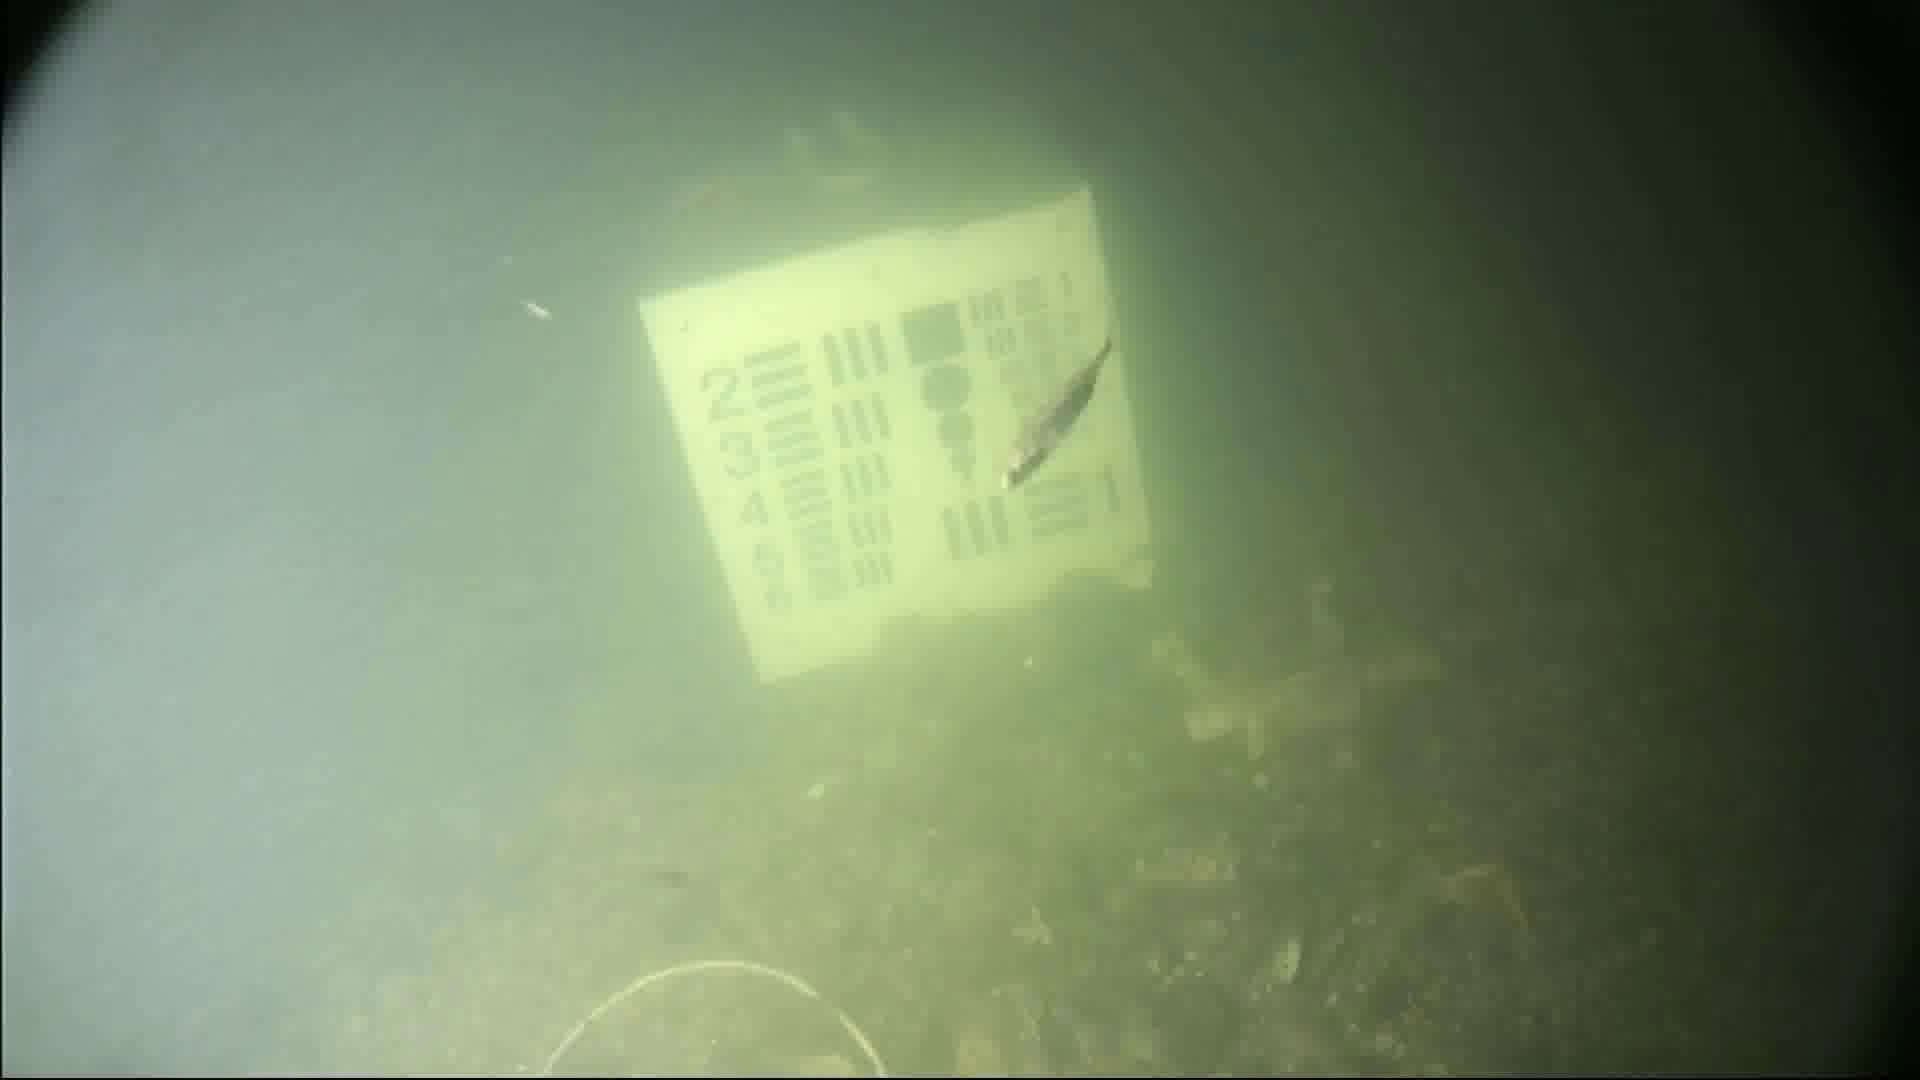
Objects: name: starfish
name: small_fish
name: crab